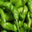
Label: sweet_pepper